Economy of Paris

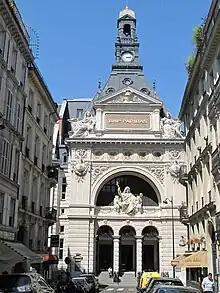
Headquarters of BNP Paribas, 14 rue Bergére, 9th arrondissement

Six of the twelve largest companies in the Paris Region are banks and insurance companies. The largest banks, in order of 2014 revenue, are BNP Paribas; Société Générale; Credit Agricole, and Groupe BPCE. The largest insurance companies are AXA (the second largest French company, by revenue, in 2014) and CNP Assurances.